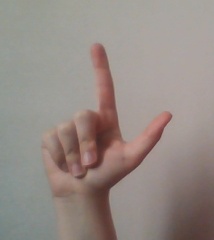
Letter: laam